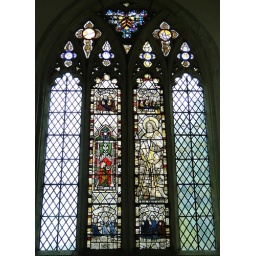
South aisle, medieval glass collected in west window by William Miller, 1862, and rearranged by Hardman, 1972